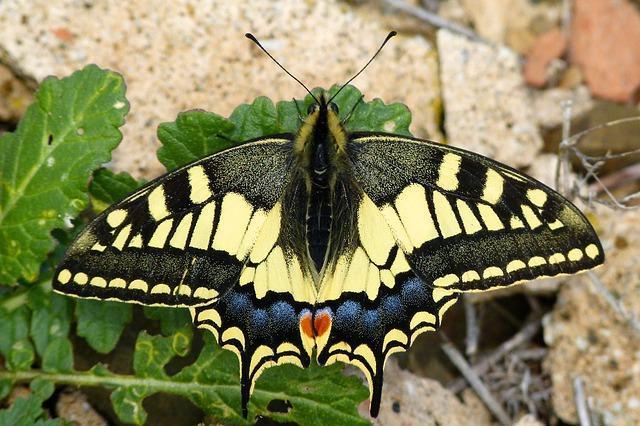
butterfly